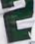
Number: 2